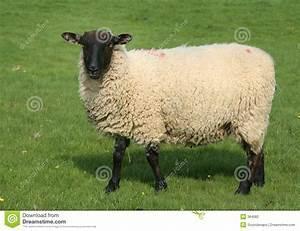
sheep